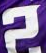
Number: 2